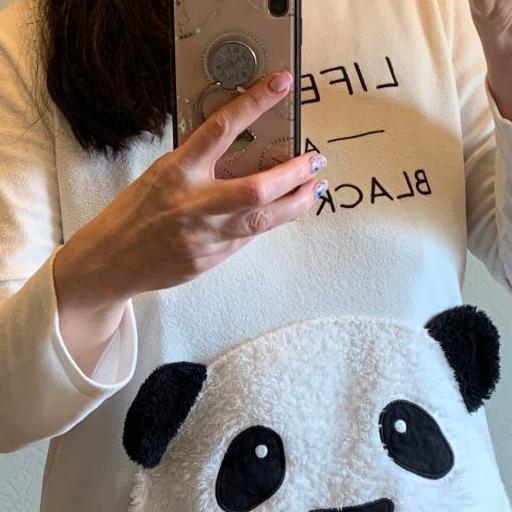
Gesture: no_gesture